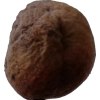
Label: peach